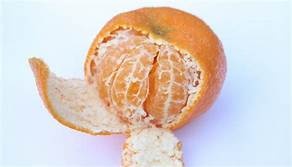
Label: mandarine